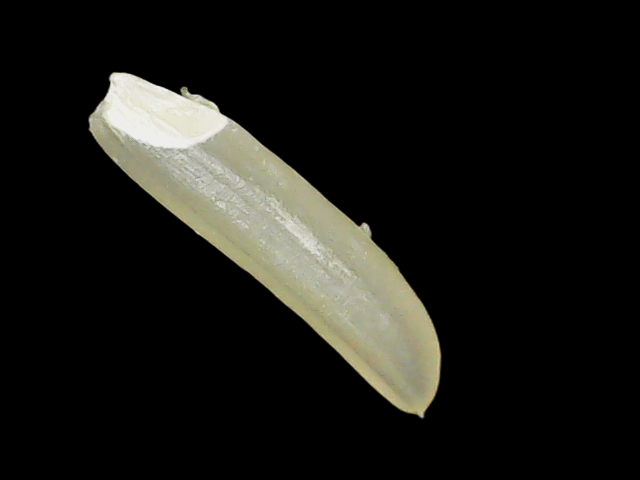
Rice variety: Binadhan25